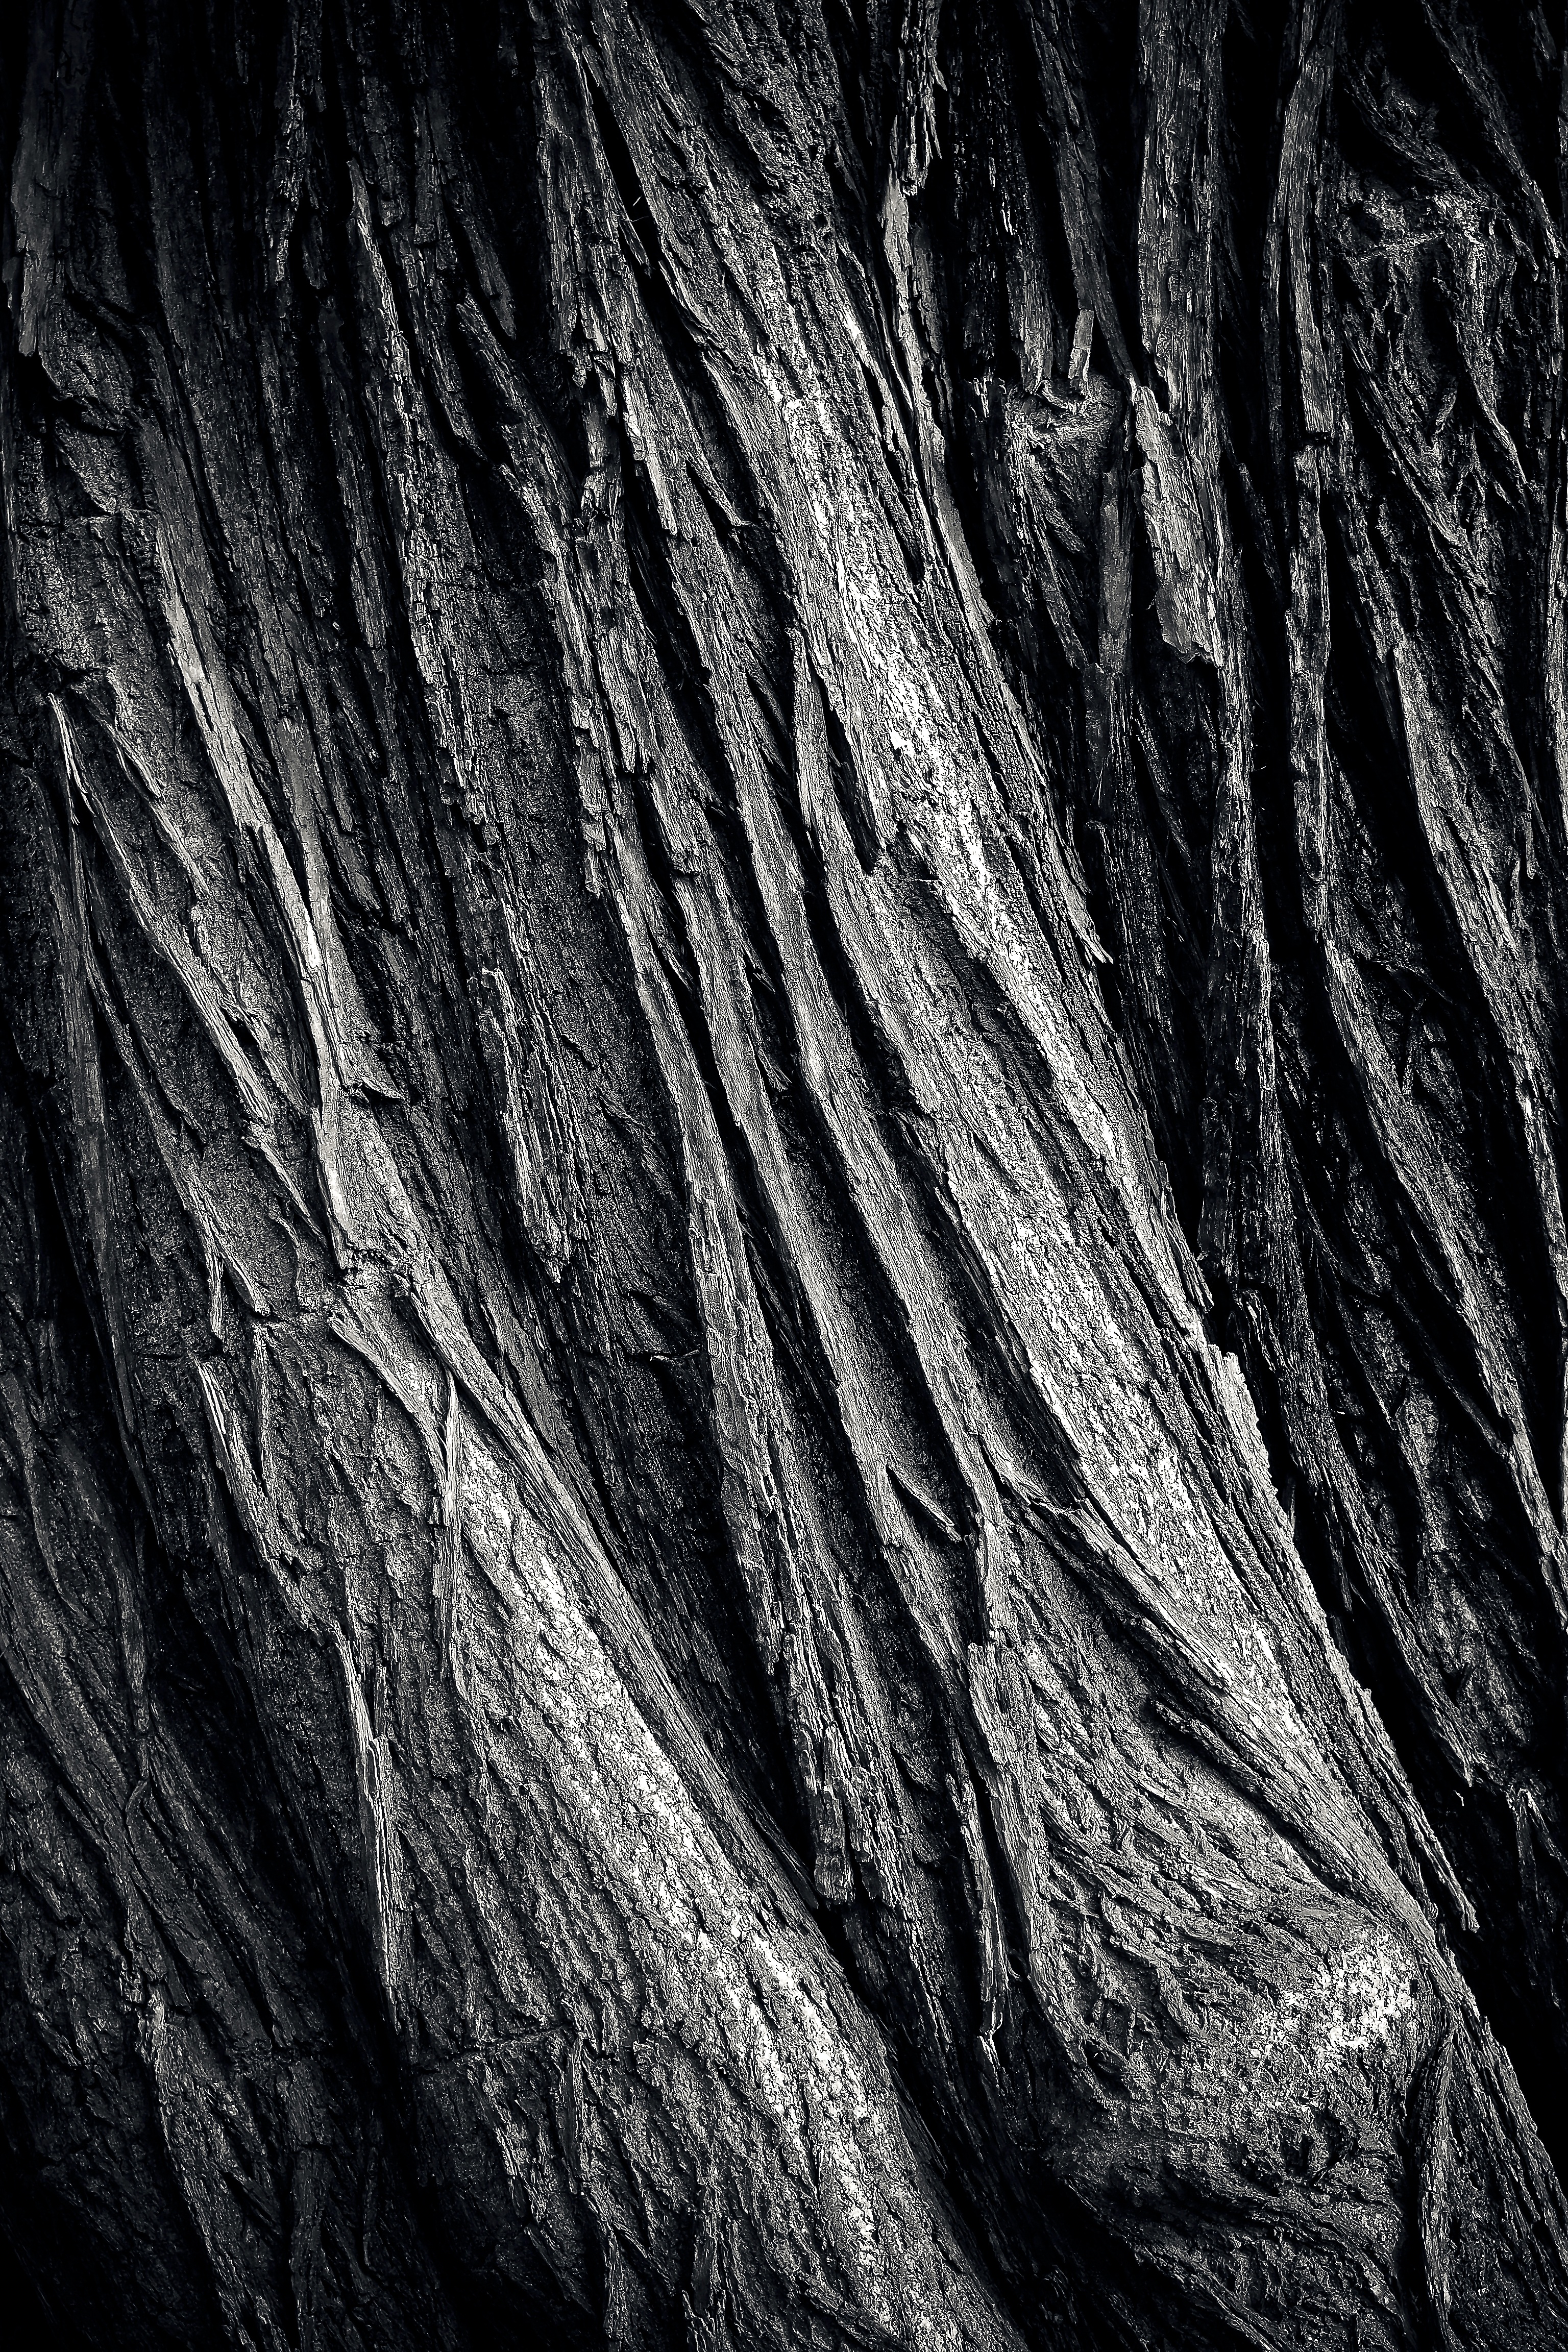
tree, nature, forest, rock, black and white, structure, wood, white, photography, grain, texture, trunk, old, bark, formation, log, pattern, soil, darkness, black, monochrome, close, material, black white, weathered, close up, tribe, wooden structure, background, sw, gnarled, tree bark, old wood, weathering, knothole, shades of brown, monochrome photography